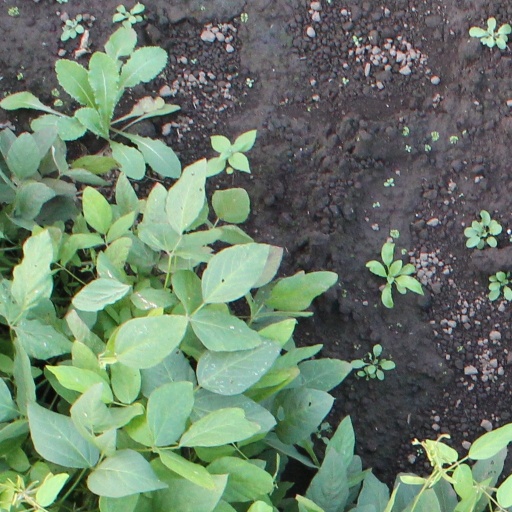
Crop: soybean